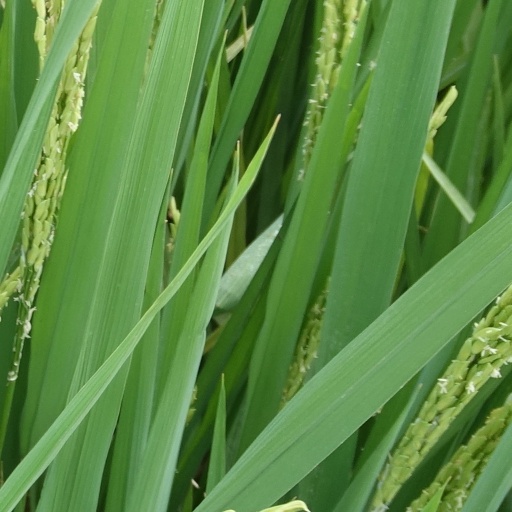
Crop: rice